Jeolpyeon

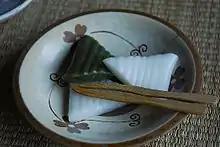

Jeolpyeon is a type of "tteok" (rice cake) made of non-glutinous rice flour. Unlike when making "siru-tteok" or "baekseolgi", the rice flour steamed in "siru" is pounded into a dough, divided into small pieces, and patterned with a "tteoksal" (rice cake stamp). The stamps can be wooden, ceramic, or "bangjja" (bronze), with various patterns including flowers, letters, or a cartwheel. When served, sesame oil is brushed over "jeolpyeon".